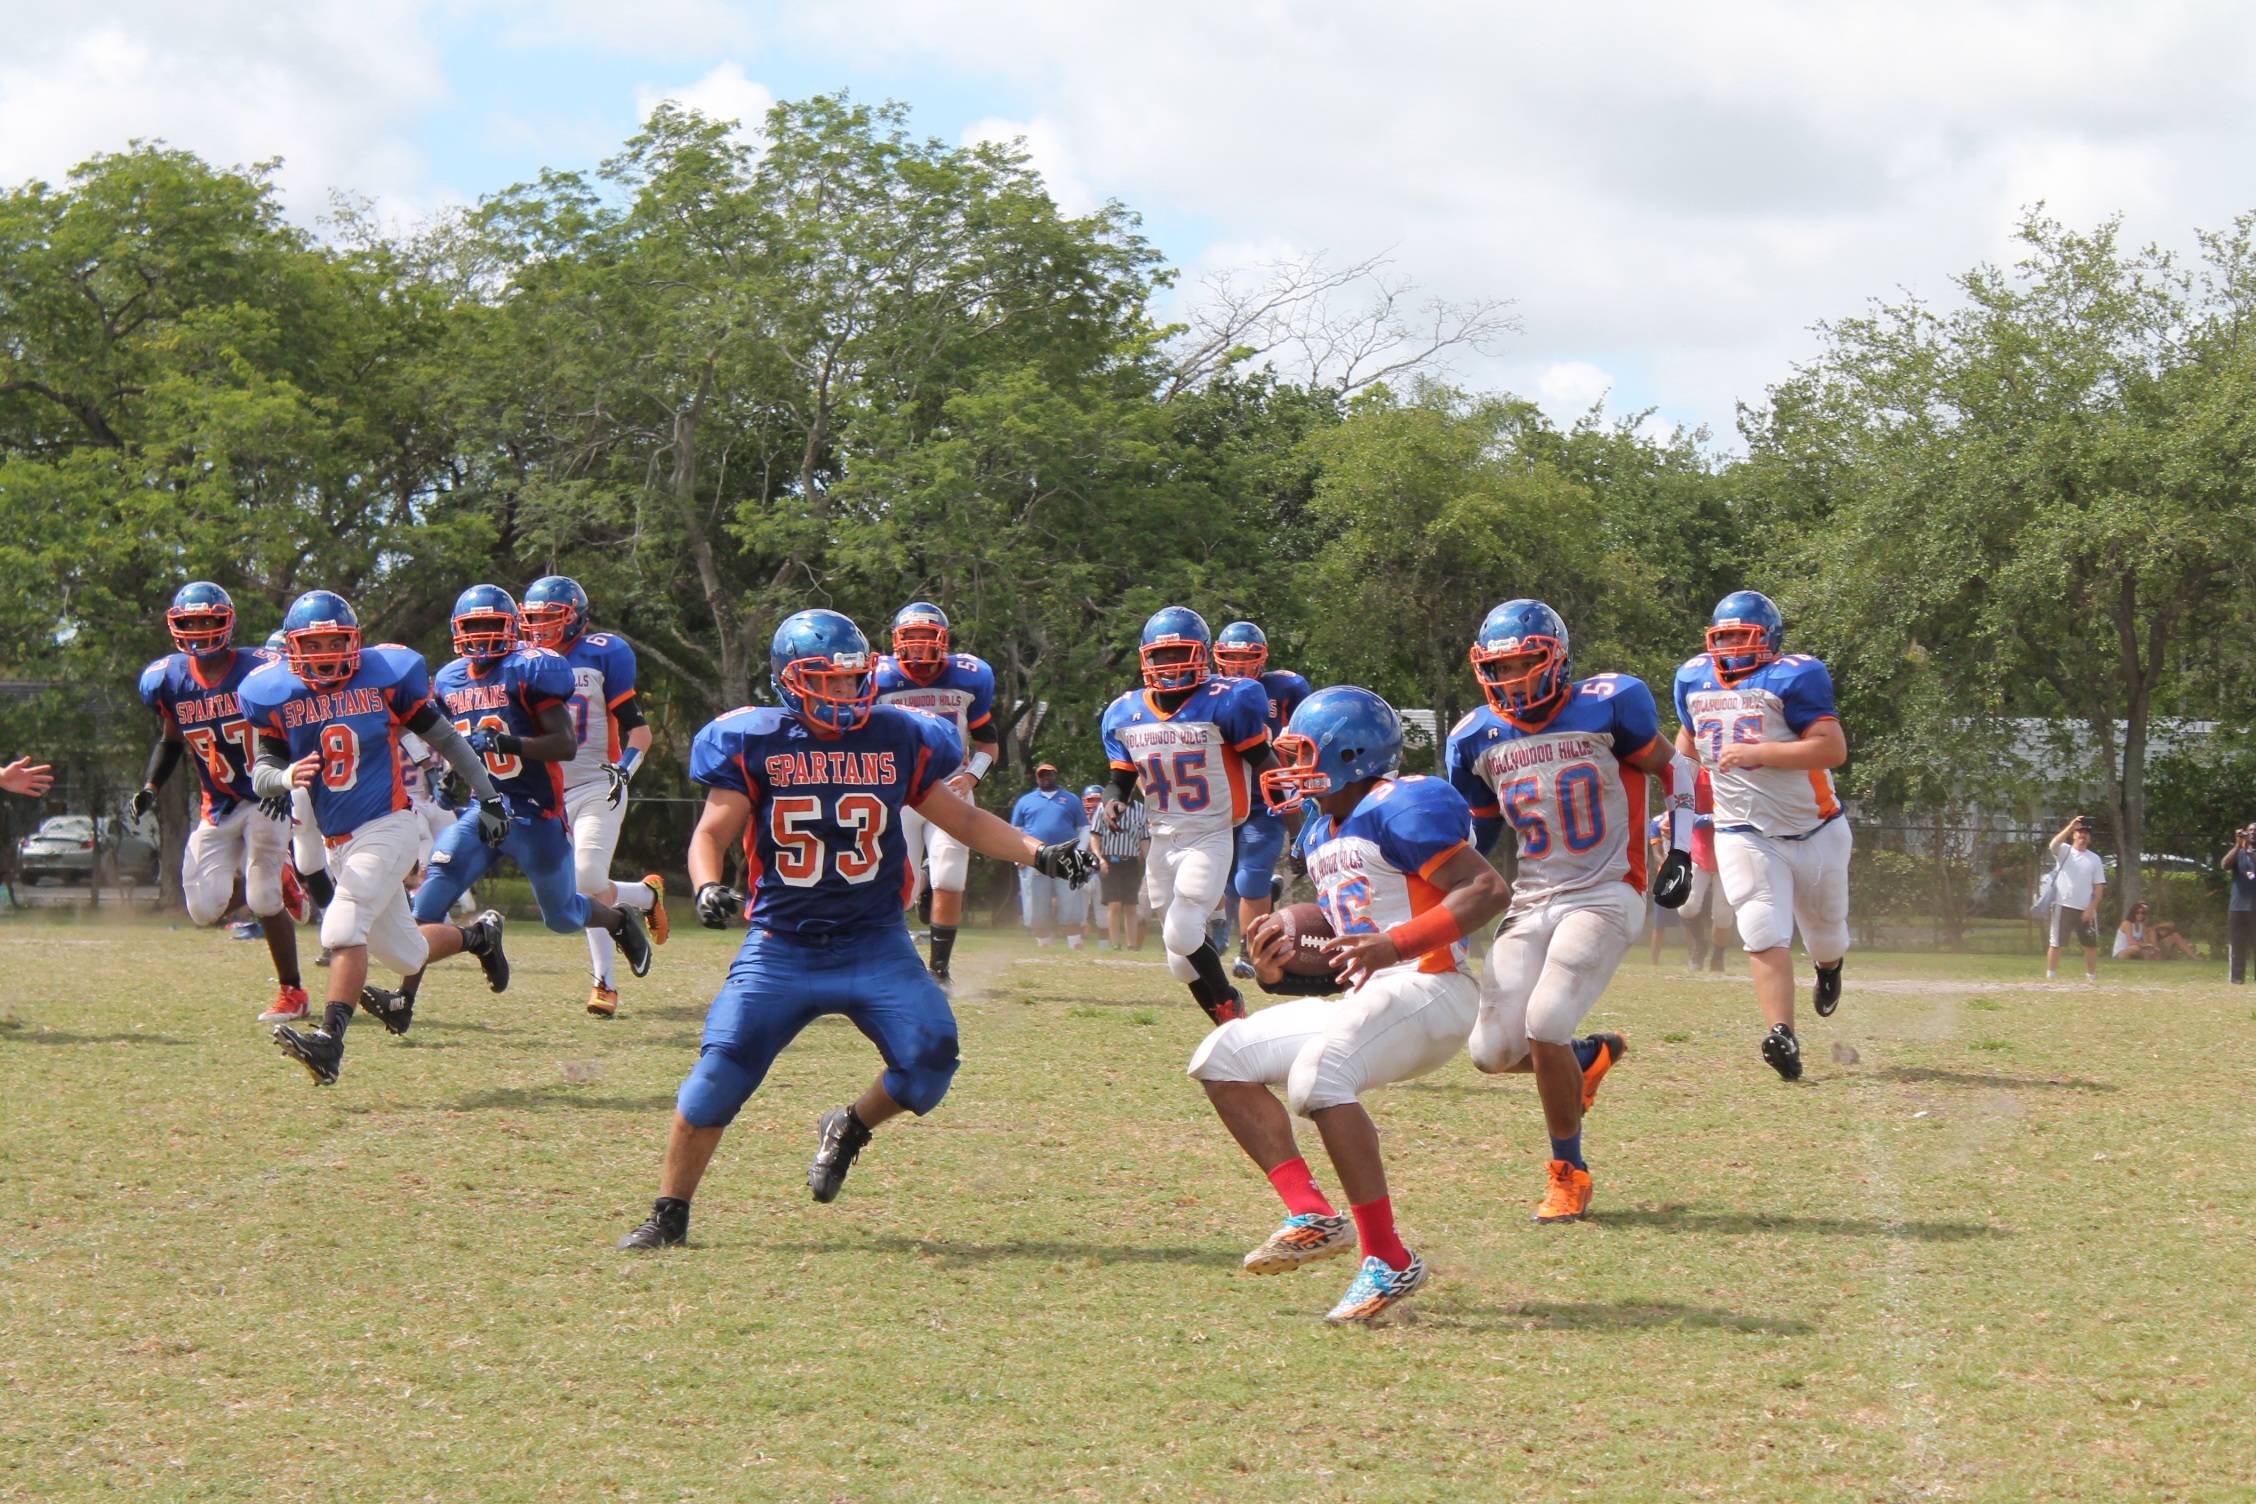
play, recreation, soccer, football, activity, american, team, american football, sports, league, sporting, tackle, ball game, team sport, gridiron football